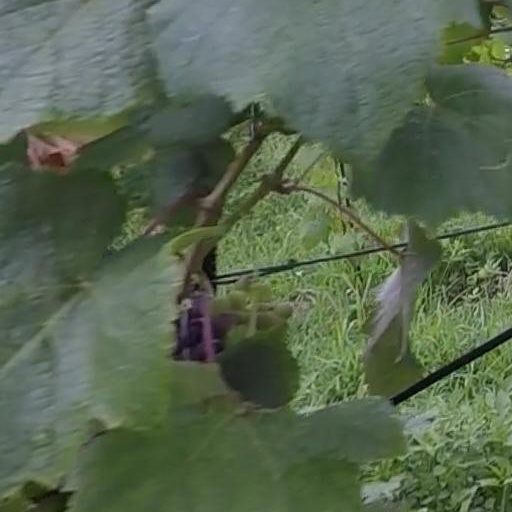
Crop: grape